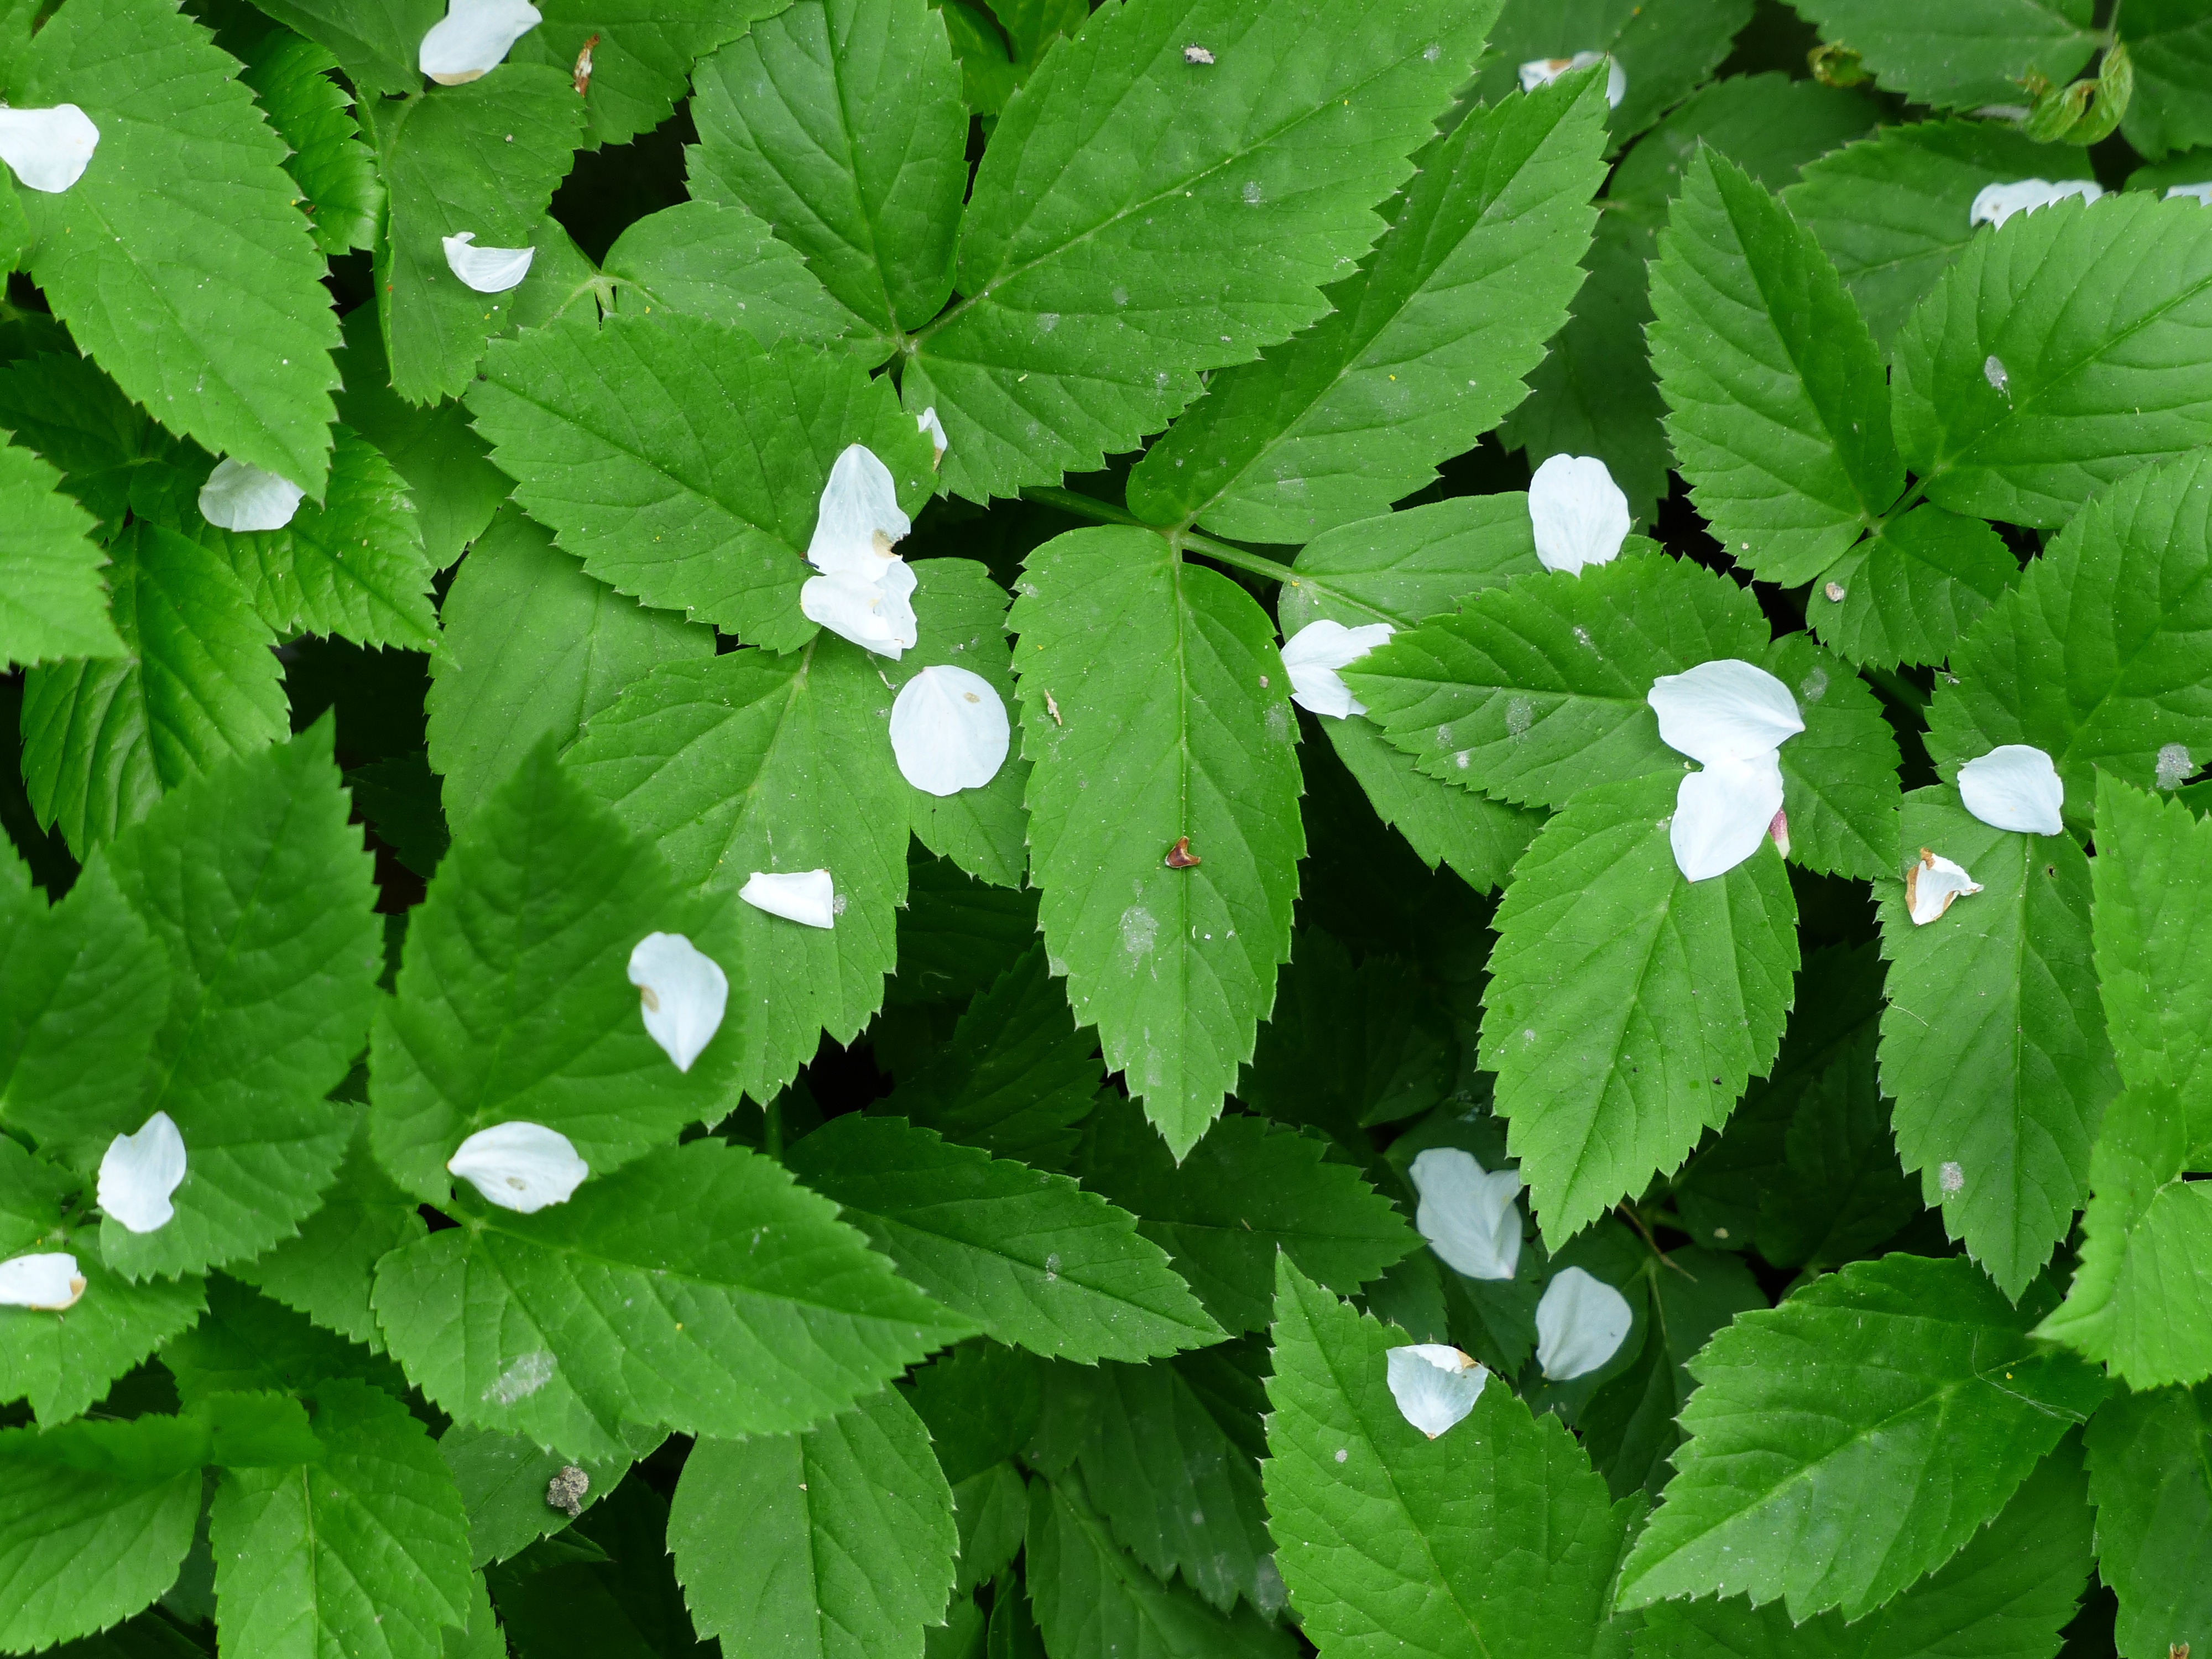
nature, plant, white, leaf, flower, green, herb, produce, wildflower, petals, shrub, flowering plant, urtica, ganguly, annual plant, land plant, dewberry, thimbleberry, mock strawberry